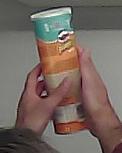
Product: pringles_paprika